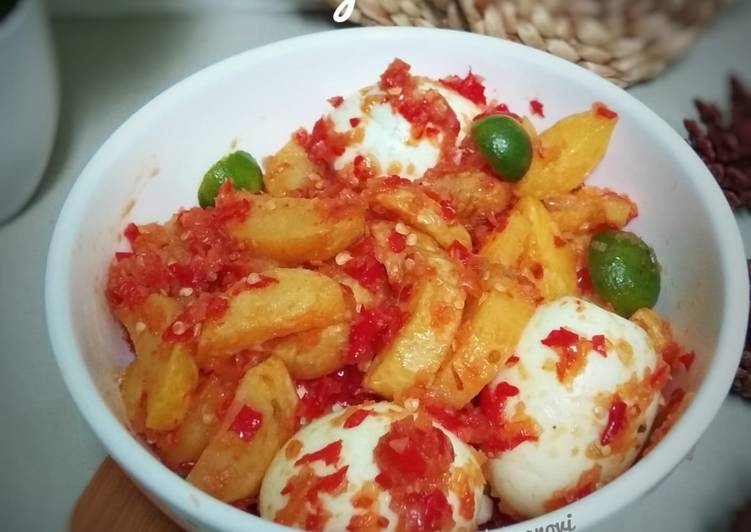
Label: telur_balado